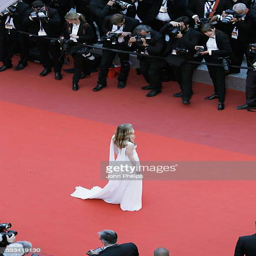
actor attends the closing ceremony of festival at festivals